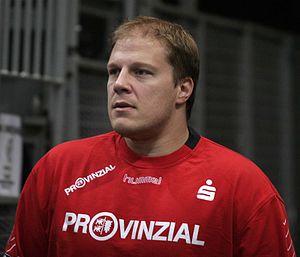
Dane Šijan
Dane Šijan
Dane Šijan er en serbisk håndboldmålvogter. Han spiller for Mors-Thy Håndbold i Håndboldligaen. Han har tidligere spillet for Viborg HK af to omgange, SG Flensburg-Handewitt og Bjerringbro-Silkeborg.